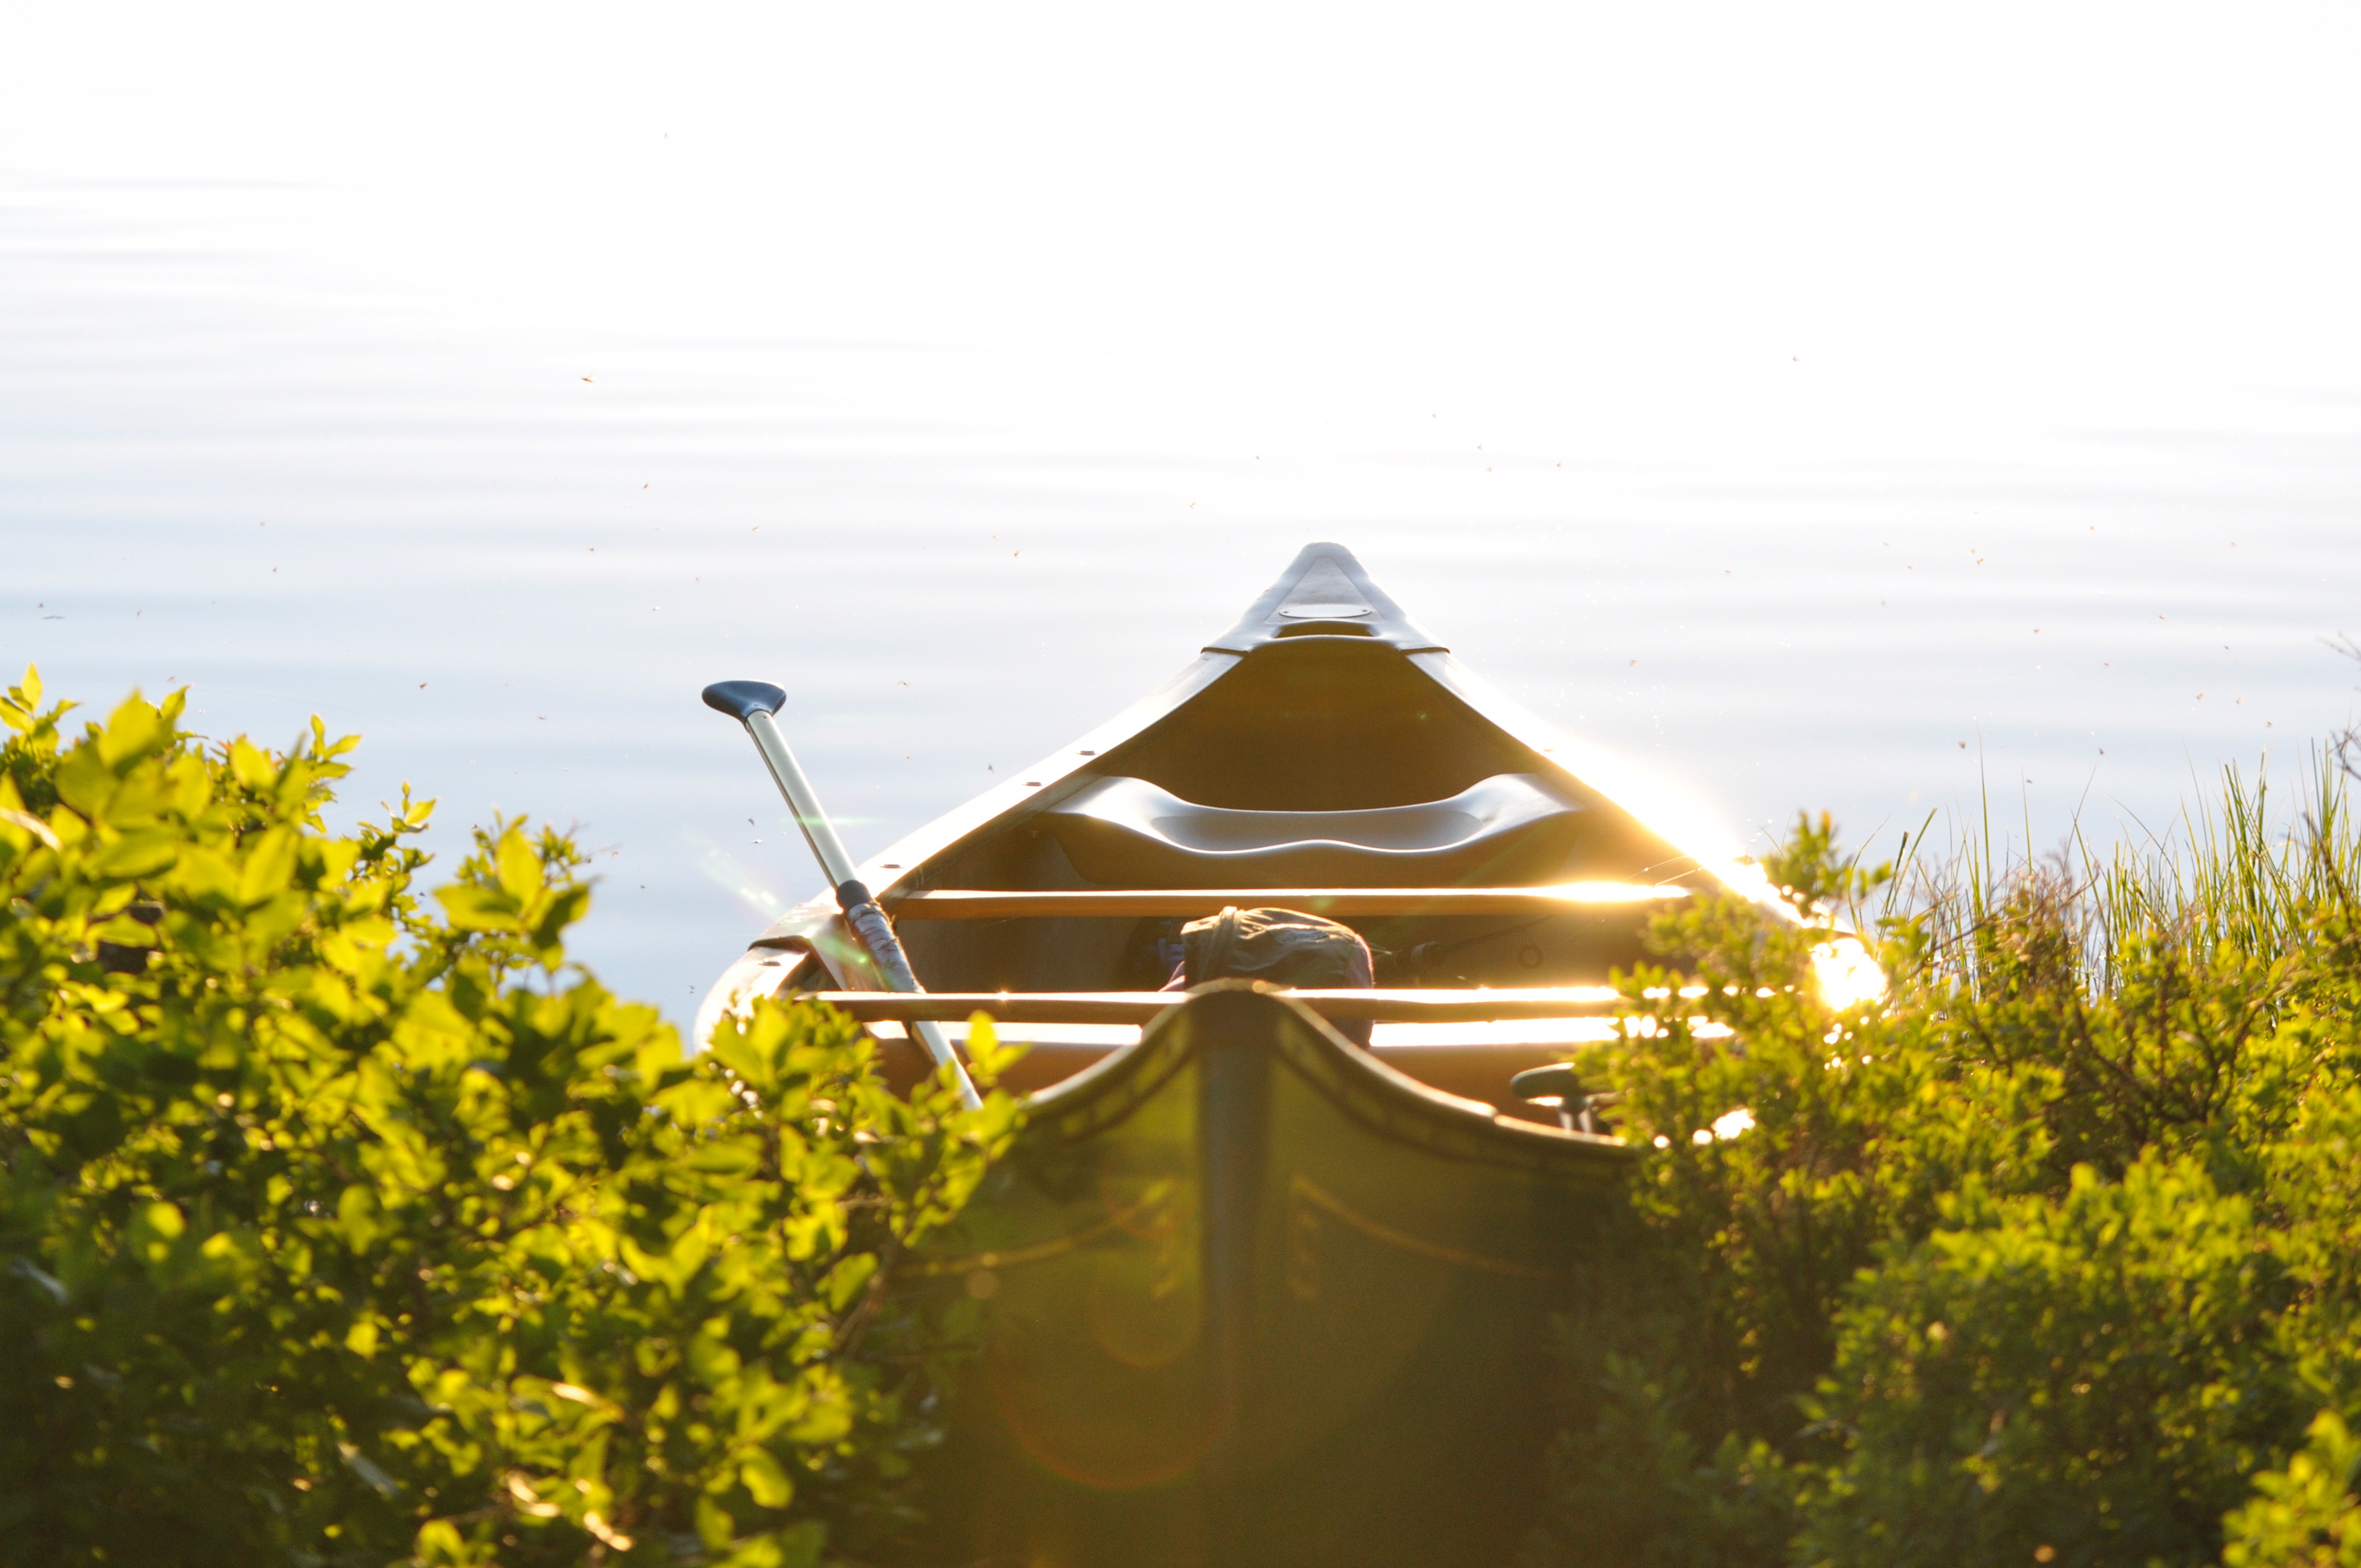
boat, sunlight, morning, leaf, flower, lake, canoe, recreation, oar, green, yellow, agriculture